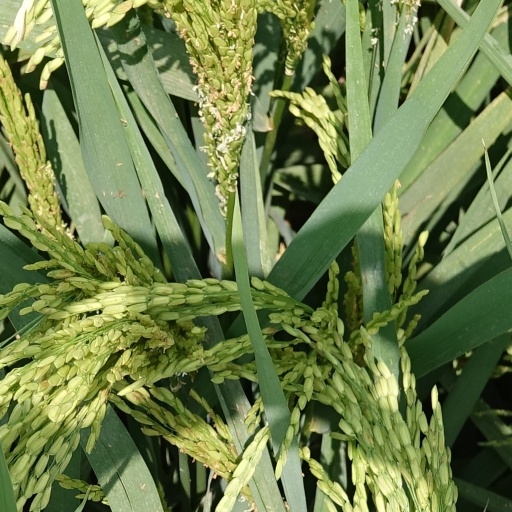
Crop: rice